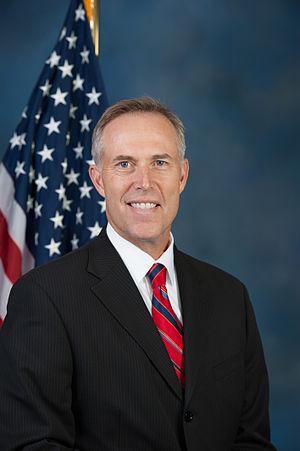
Depuis le recensement de 2010, la Californie dispose de 53 élus à la Chambre des représentants des États-Unis.
Jared William Huffman, né le 18 février 1964 à Independence, est un homme politique américain, élu démocrate de Californie à la Chambre des représentants des États-Unis depuis 2013.